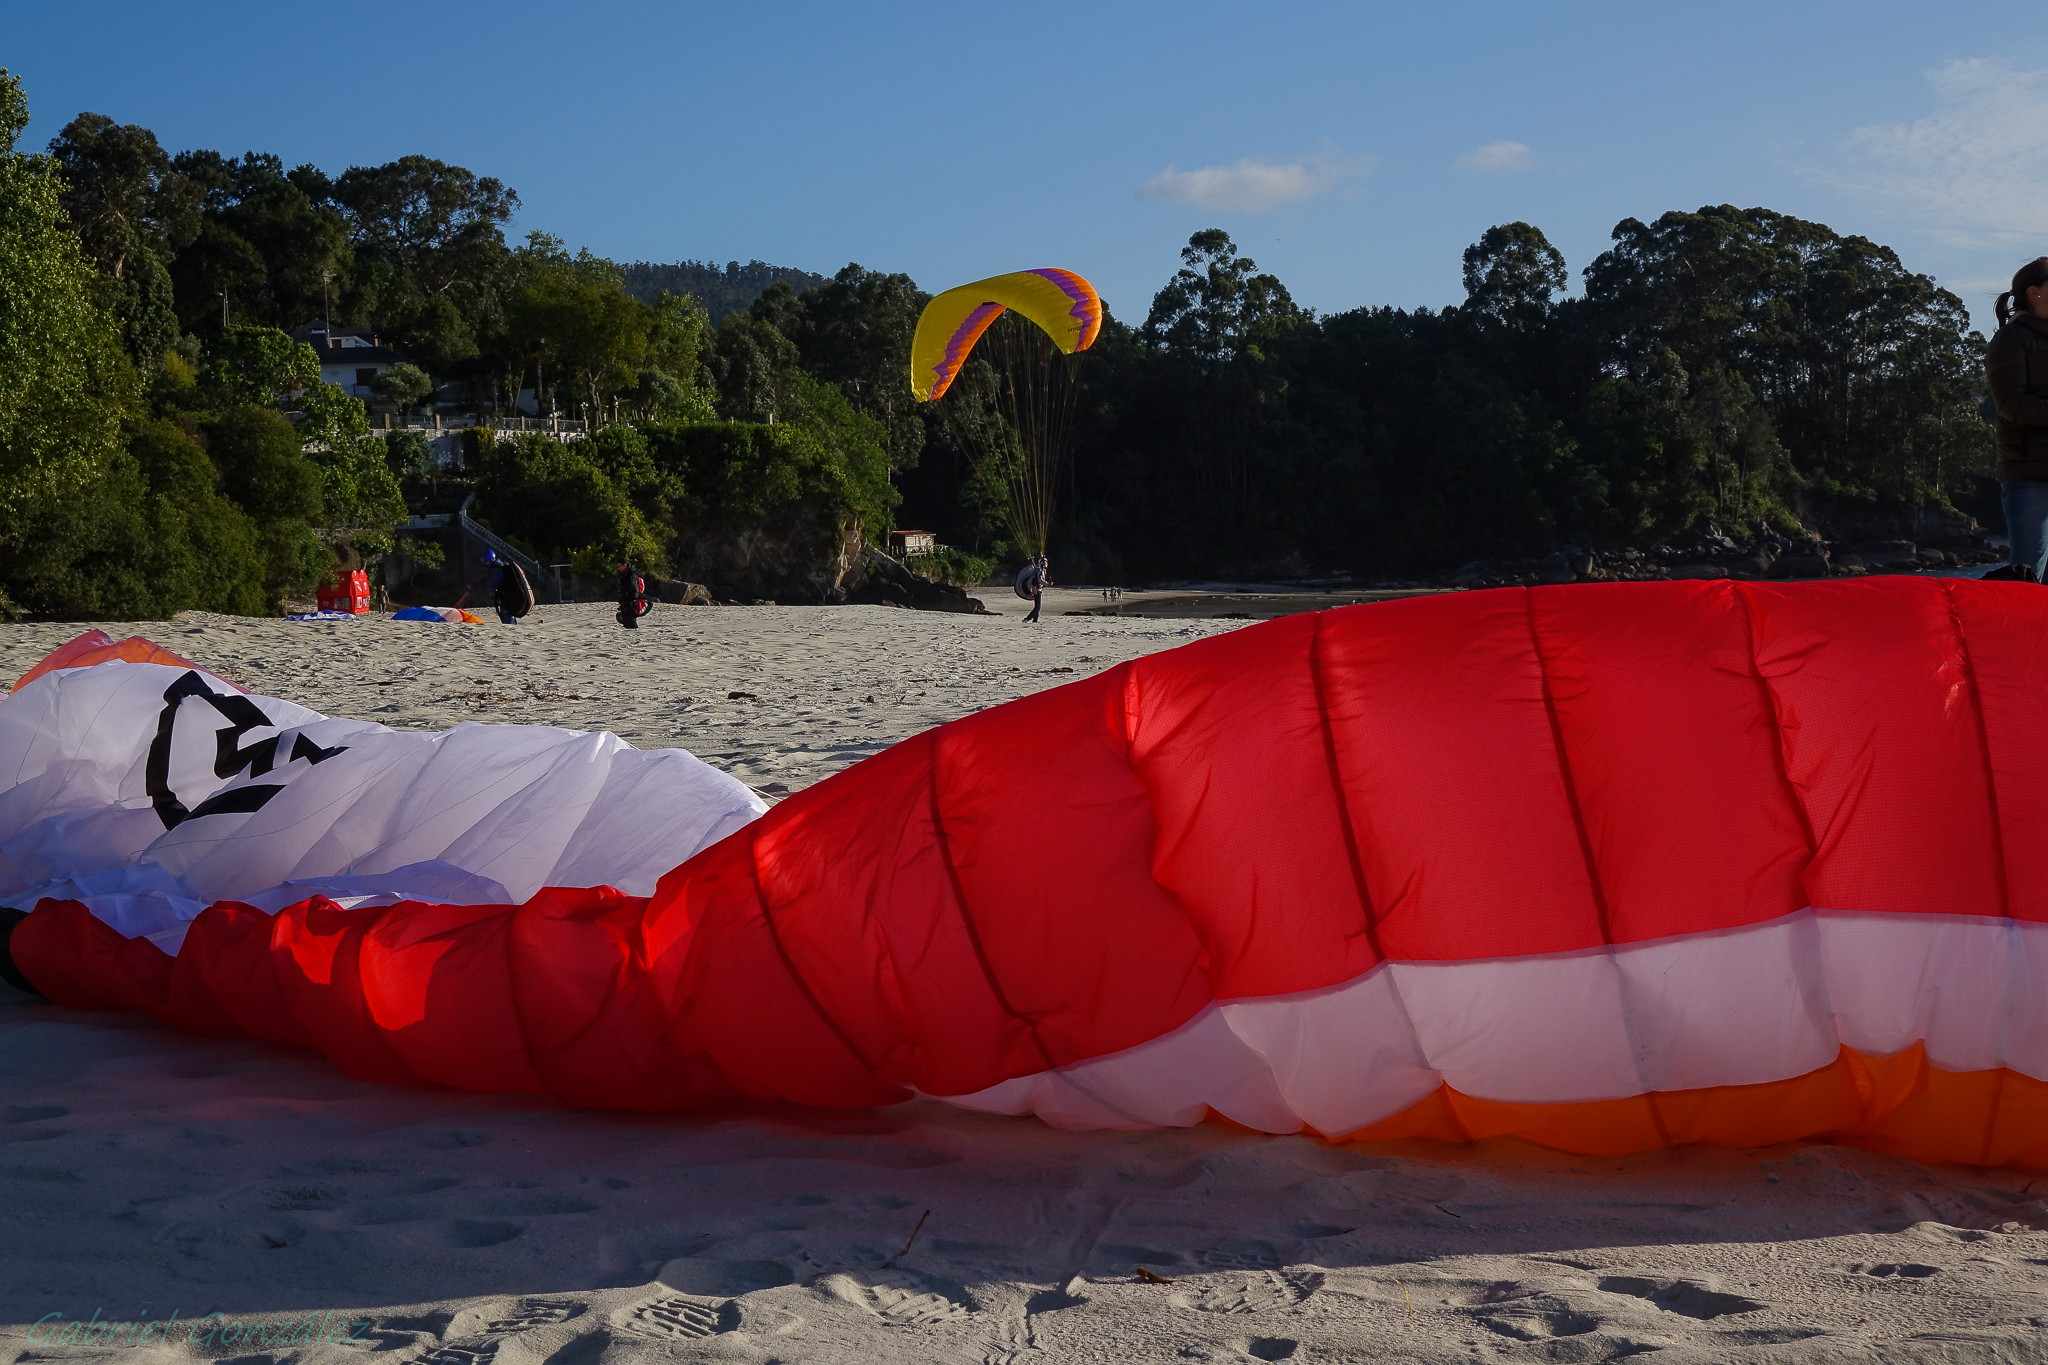
landscape, wind, vehicle, extreme sport, toy, paragliding, spain, sports, espaa, galicia, pontevedra, paisajes, inflatable, ggl1, gaby1, sonyrx10, parapente, atmosphere of earth, windsports, kite sports